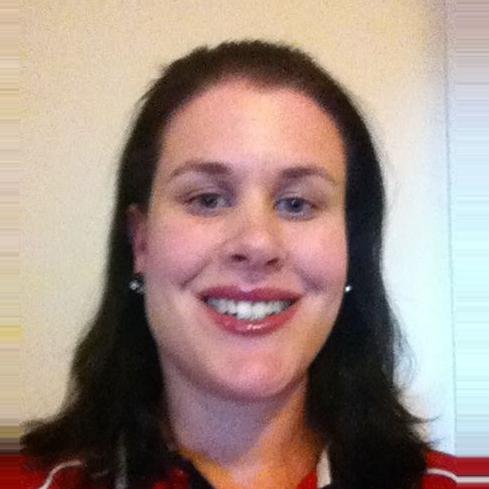
Age: 29